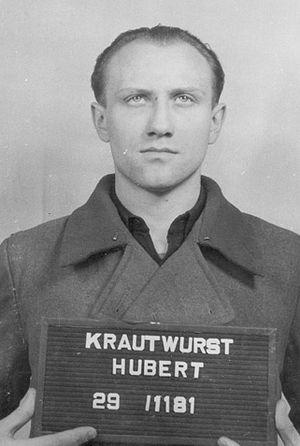
Le procès de Buchenwald est un procès de criminels de guerre conduit par l'armée des États-Unis dans la zone d'occupation américaine au tribunal militaire de Dachau. Le procès se déroula du 11 avril au 14 août 1947 dans l'ancien camp de concentration de Dachau, transformé fin avril 1945 en camp d'internement.